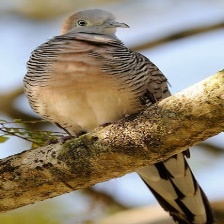
Species: ZEBRA DOVE
Scientific name: GEOPELIA STRIATA